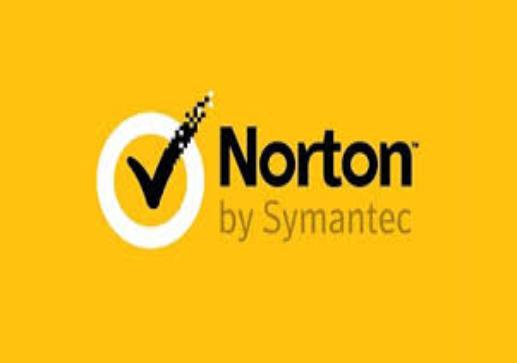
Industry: Necessities